Kiewa Hydroelectric Scheme

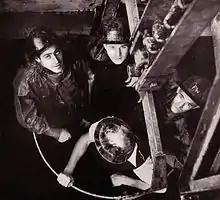
Workers descend into Power Station 4

It was not until 1937 that the SECV recommended the Kiewa scheme proceed. The proposed works dwarfed those from 20 years earlier, with two large dams blocking saucer-shaped basins—Pretty Valley and Rocky Valley. The proposed generation capacity was 114.6 megawatts at peak load, with a 50% utilisation factor to cater for peak demand, rather than continuous load like the earlier plans. The scheme was approved, and a township at Bogong was established as the base camp for construction. Building materials for the scheme had been using the railway line via Everton Gap to Bright, then by road via Tawonga Gap.